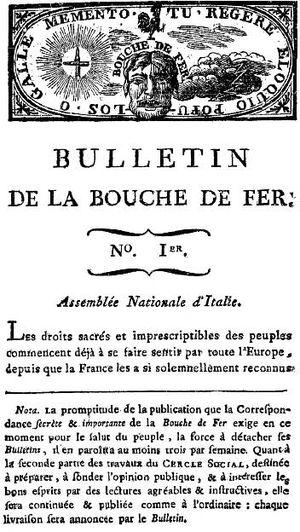
La presse sous la Révolution française a connu une expansion sans précédent, passant, de 1789 à 1800, de quelques publications à environ mille trois cent cinquante journaux. Cette expansion fut marquée par des périodes d'interdiction de publication imposée par le pouvoir en place.
Le Cercle social, également appelé Les Amis de la Vérité, est une organisation révolutionnaire, ayant existé de 1790 à l'an VIII.
Nicolas de Bonneville, né le 13 mars 1760 à Évreux et mort le 9 novembre 1828 à Paris, est un libraire-imprimeur, journaliste, écrivain et franc-maçon français.
La Bouche de fer est un journal parisien publié entre octobre 1790 et juillet 1791. Édité par Nicolas de Bonneville et supervisé par Claude Fauchet, La Bouche de fer est l’organe du Cercle social dont elle reproduit trois fois par semaine, puis quotidiennement à partir du 22 juin 1791, les délibérations.